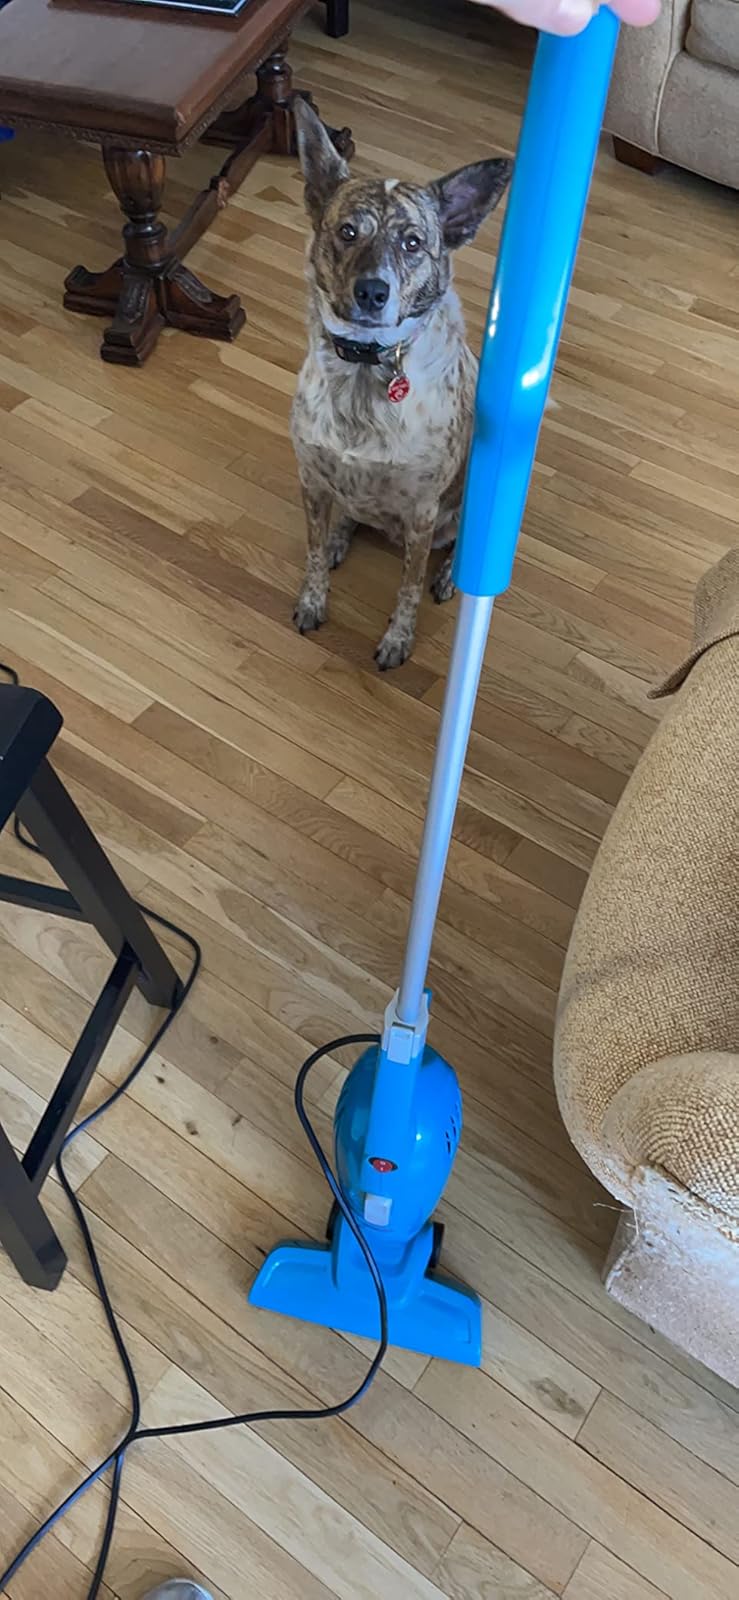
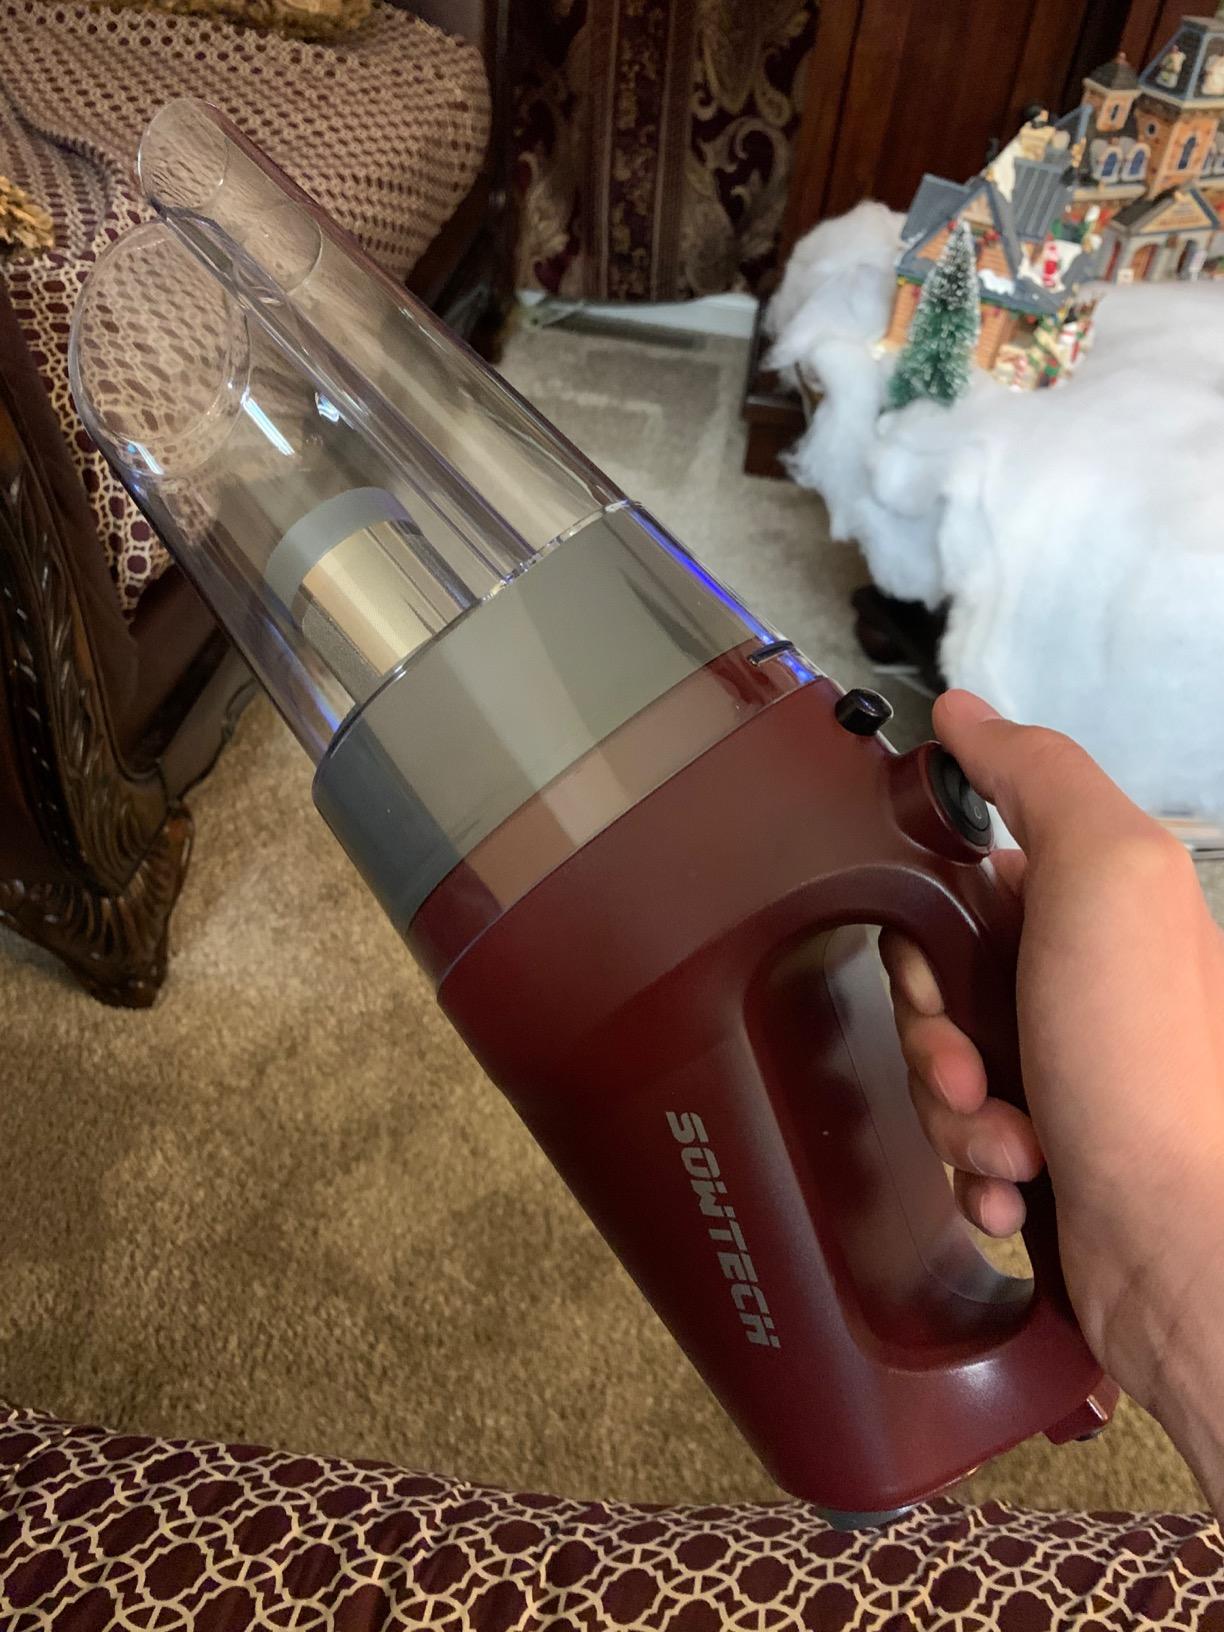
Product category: items_vacuum
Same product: no